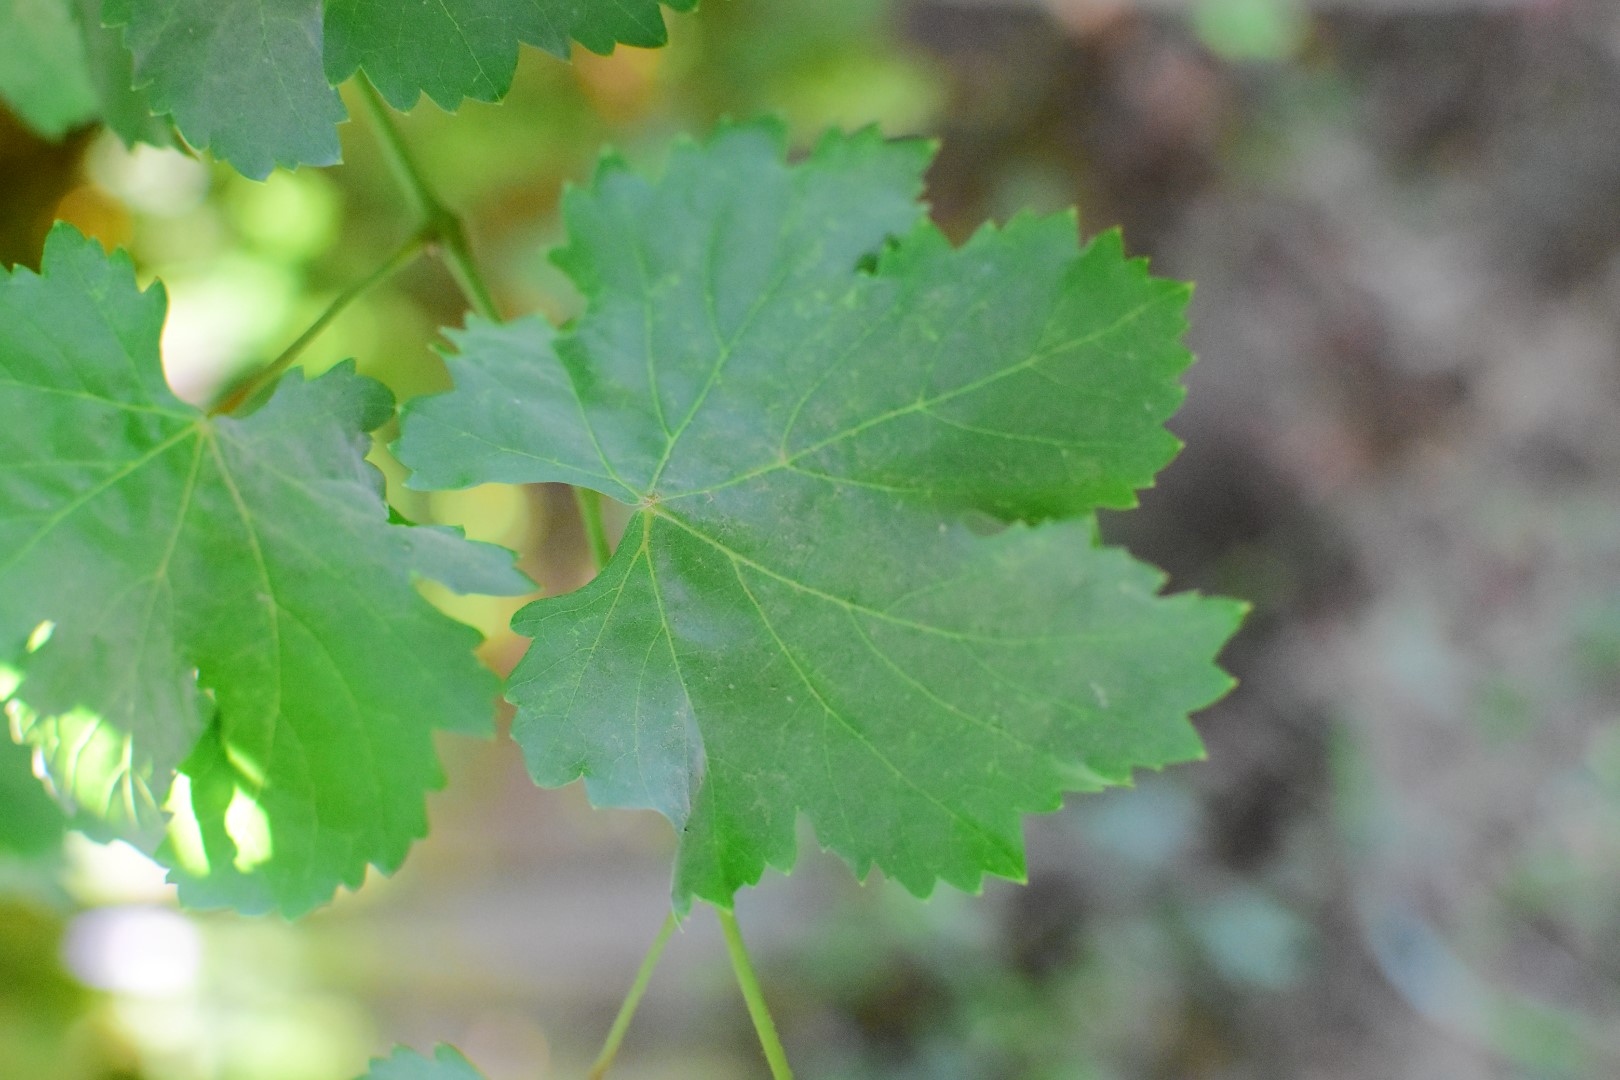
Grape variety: Deas Al-Annz